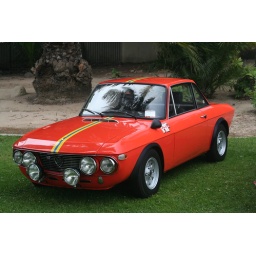
Cool car spotted at car show in Ventura, California.